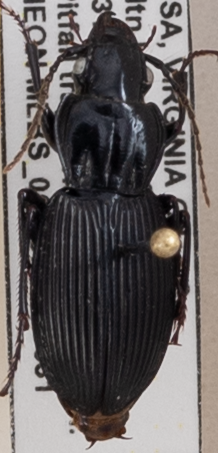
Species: Pterostichus lachrymosus
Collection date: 2022-05-31
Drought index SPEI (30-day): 0.47
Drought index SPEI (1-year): -0.71
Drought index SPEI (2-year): -0.1